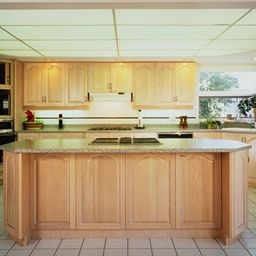
Room type: kitchen